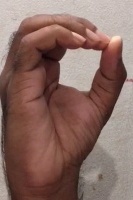
ASL sign: O